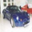
Label: automobile